Çukurova

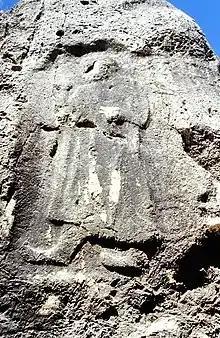
On the west bank of the Ceyhan river near the village of Sirkeli (Sirkeli Höyük), a late Hittite rock relief reminds of the presence of the Hittites in Çukurova (Cilician Plain). It shows the Hittite Great King Muwatalli II (1290–1272 BC)

The region's recorded history dates back over 6,000 years. During the Bronze Age, the region was known as Kizzuwatna. As an area located between the native Hurrian lands of Southeastern Anatolia and the native Luwian lands of the Mediterranean coast of Anatolia, it was a mixed Luwian-Hurrian region. Hence, these two indigenous languages, Luwian and Hurrian were prevalent in Kizzuwatna during the Bronze Age. The exact time of the Hittite conquest of Kizzuwatna is unknown but the scholars think that the region was incorporated into the Hittite Empire even before the reign of Ḫattušili I. Kizzuwatna plain was also known as "Adaniya" at the time.